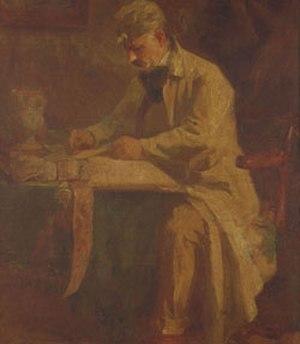
Aristotélis Záchos, né en 1871 à Kastoria et mort en 1939 à Athènes, est un éminent architecte et urbaniste grec, précurseur d'un retour à la tradition byzantine.